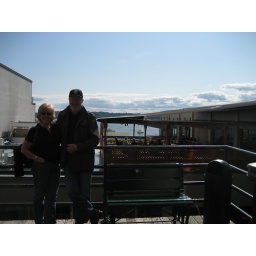
with the pink door deck in the background.